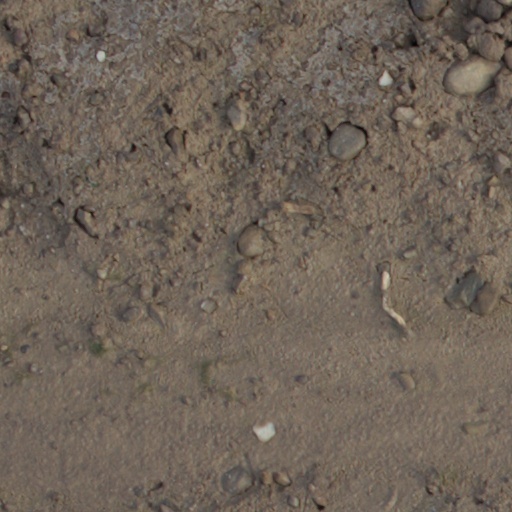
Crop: wheat